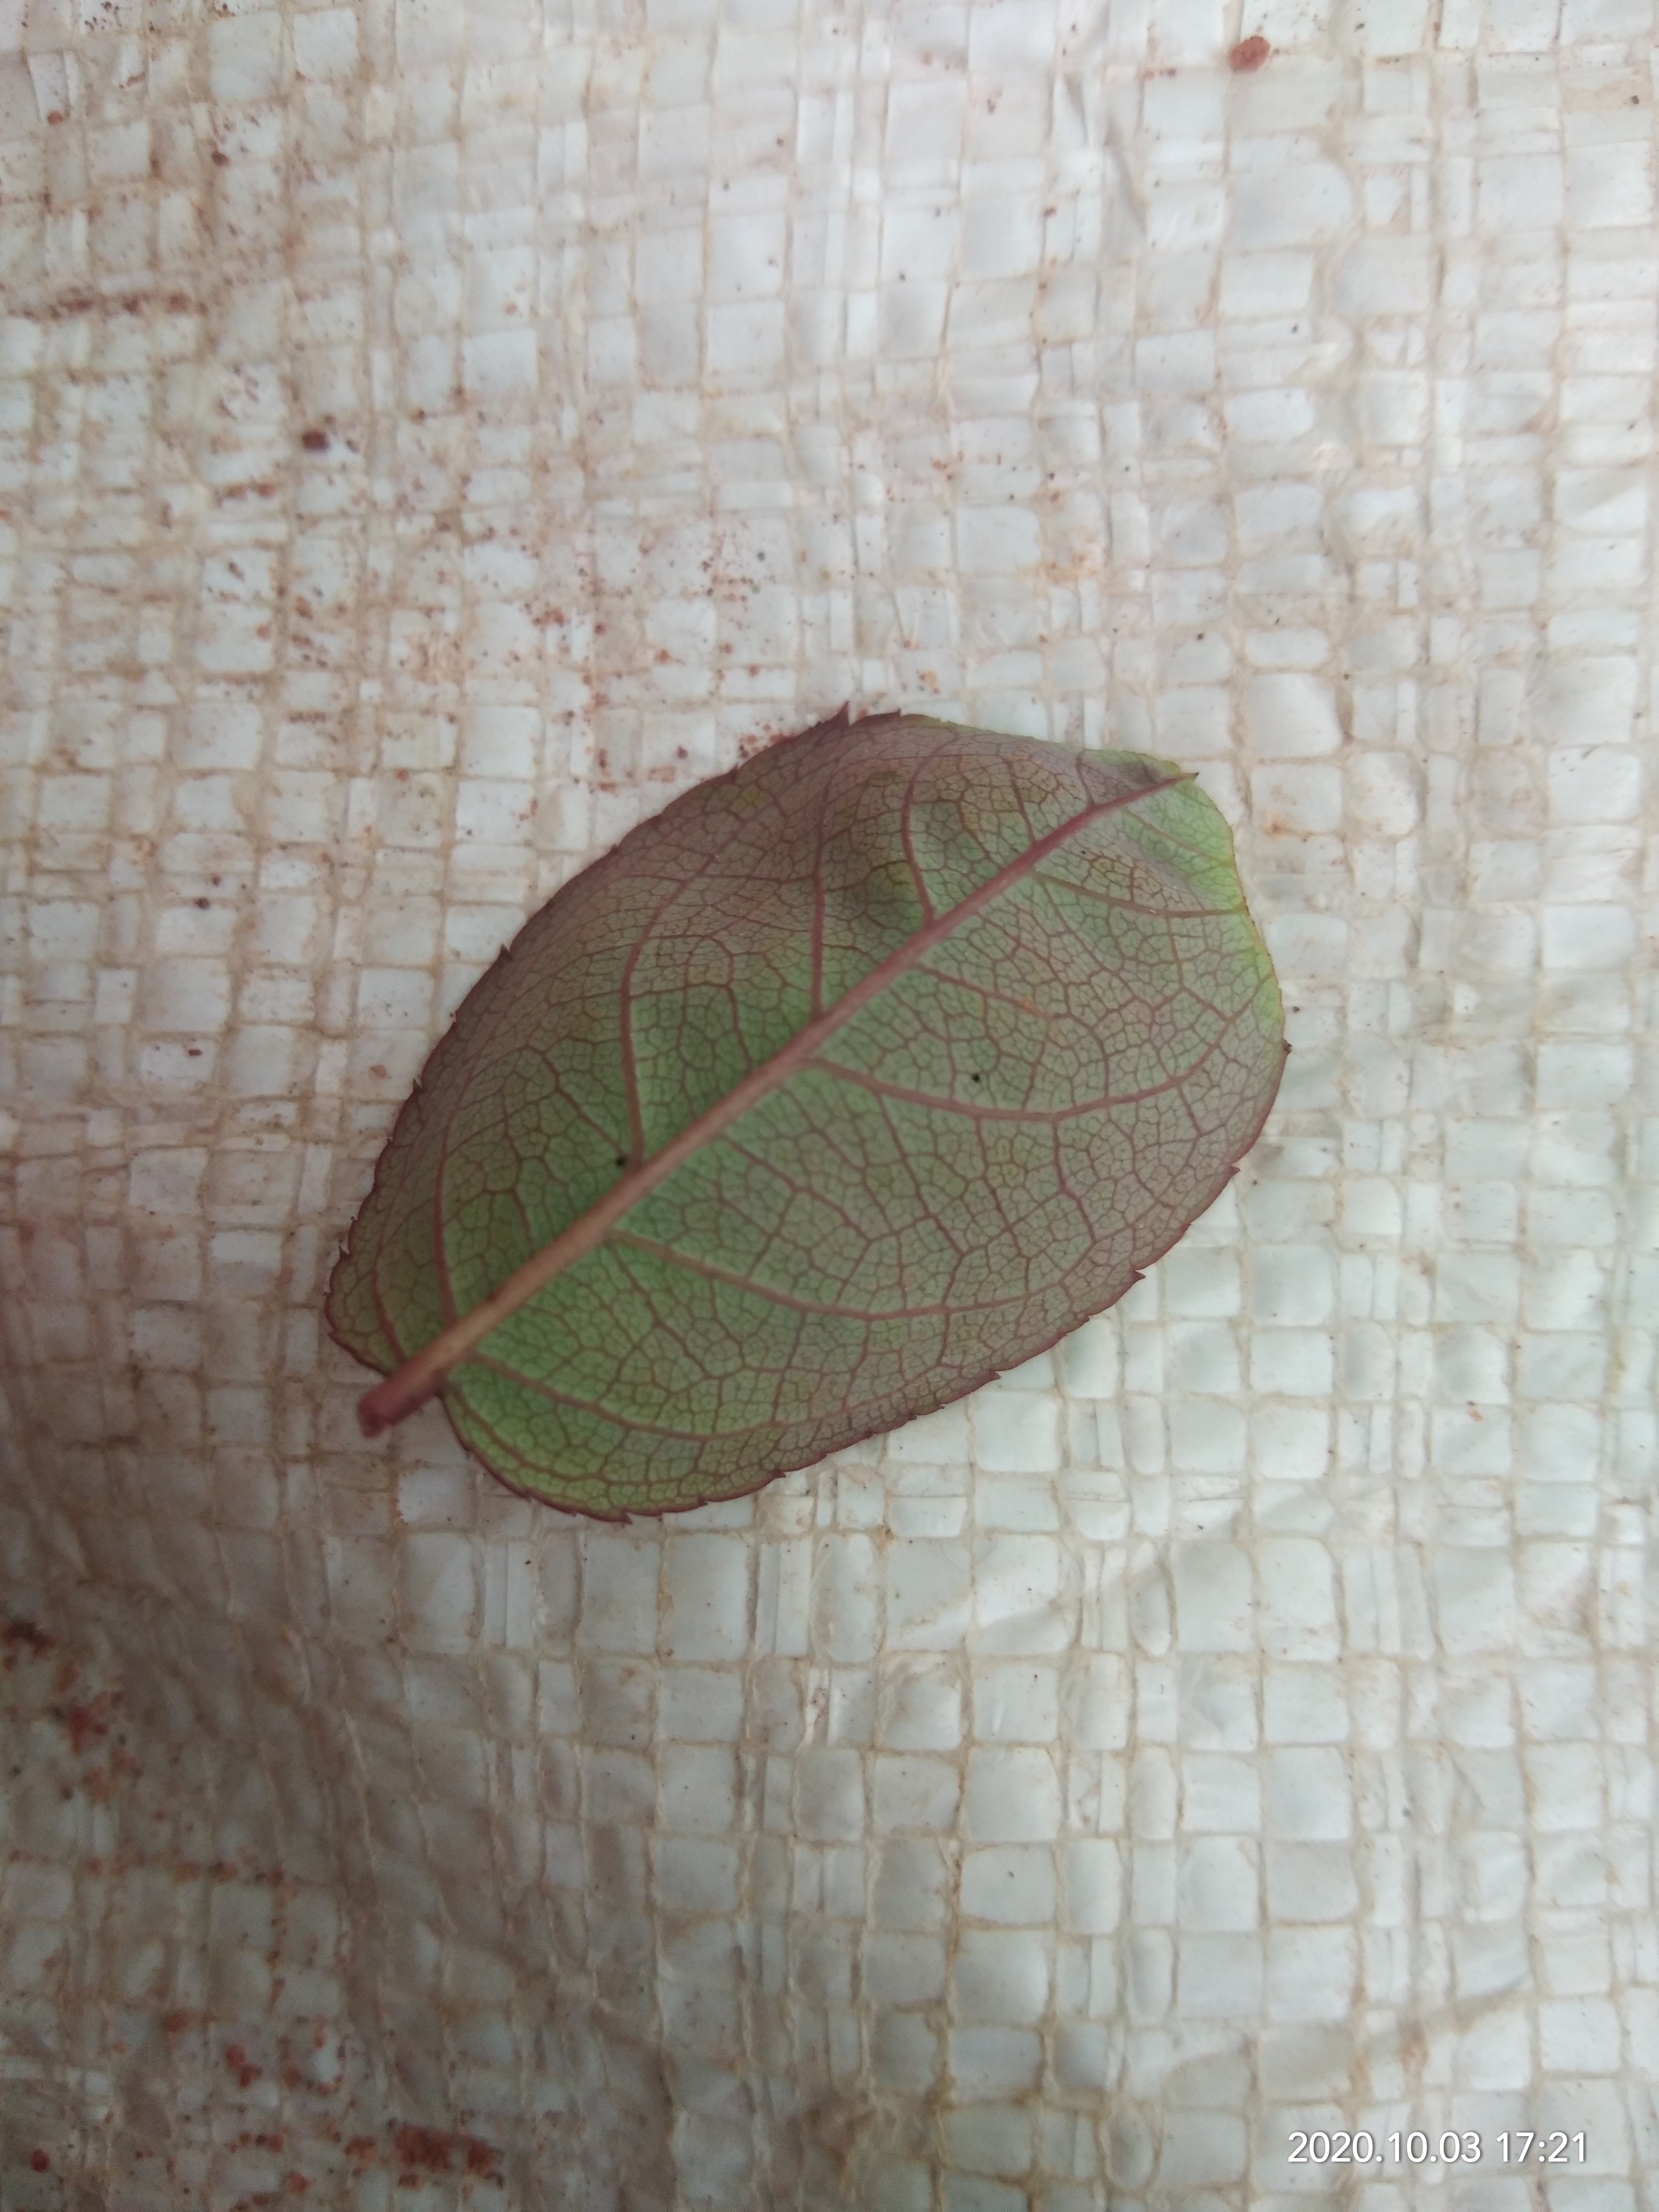
Plant: Rose